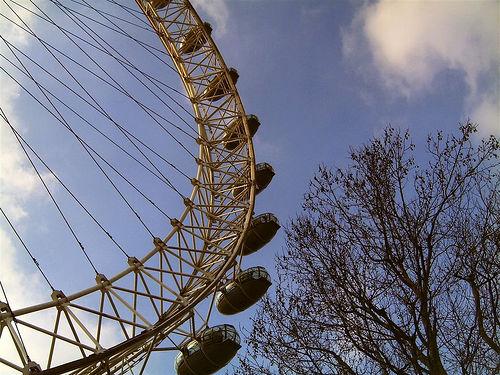
Weather: sun or clear